Kilsyth Terrace

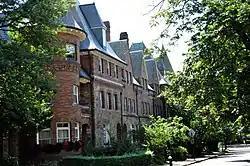

Kilsyth Terrace is a historic series of townhouses at 15–27 Kilsyth Road in Brookline, Massachusetts. The Chateau-style townhouses were designed by J. Williams Beal and built in 1892. They are -story townhouses, built of yellow brick with Roxbury stone trim. Notable features include turrets, arched entrances and corbelled brickwork. Their design was likely influenced by the earlier Beaconsfield Terraces development, not far away on Beacon and Tappan Streets.